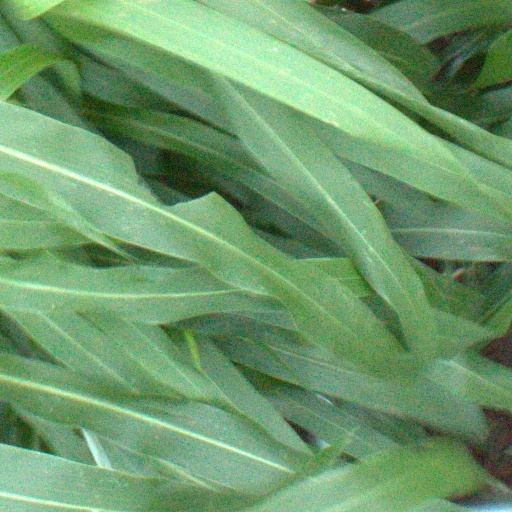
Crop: sorghum